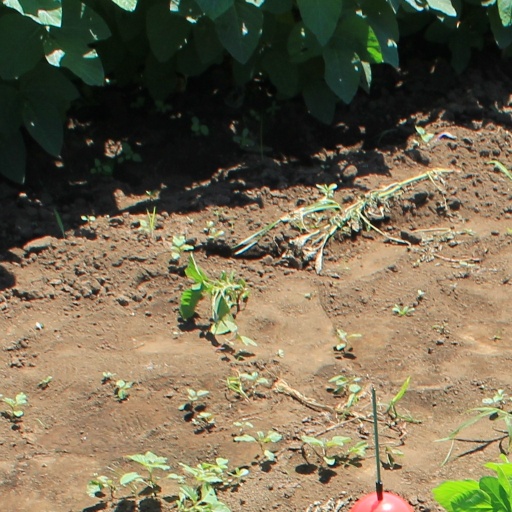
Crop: soybean